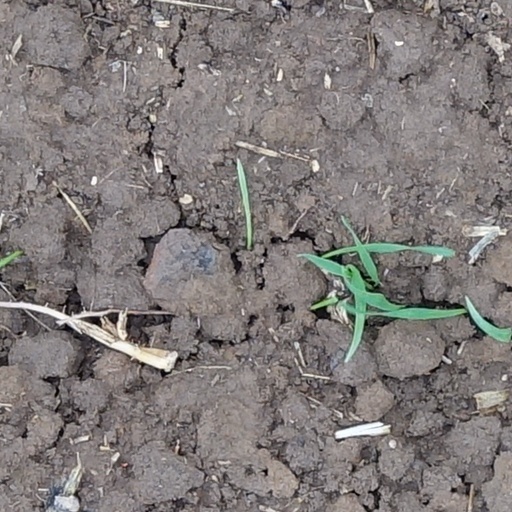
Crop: wheat